Mathieu van der Poel

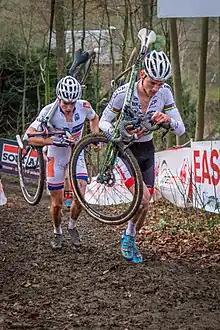
Van der Poel (right) in front of Wout Van Aert at the UCI Cyclocross World Cup, Namur, 2015

Van der Poel moved into the under-23 category ahead of the 2013–14 cyclo-cross season. In his first race in the class, Van der Poel won the GP Mario De Clercq – in the BPost Bank Trophy – at Ronse, defeating nearest rival Gianni Vermeersch by twelve seconds. After he finished third in his first World Cup race, Van der Poel won the second round of the season at Tábor in the Czech Republic, beating Vermeersch once again by three seconds. In the process, Van der Poel became the first rider since Niels Albert in 2004 to take an under-23 race victory as a first-year rider. He completed a clean sweep of victories in the major cyclo-cross competitions, by winning at Ruddervoorde in the Superprestige the following day, leading home his rivals by almost a minute. He won a silver medal at the UEC European Cyclo-cross Championships in Mladá Boleslav in the Czech Republic, finishing 23 seconds behind winner Michael Vanthourenhout.